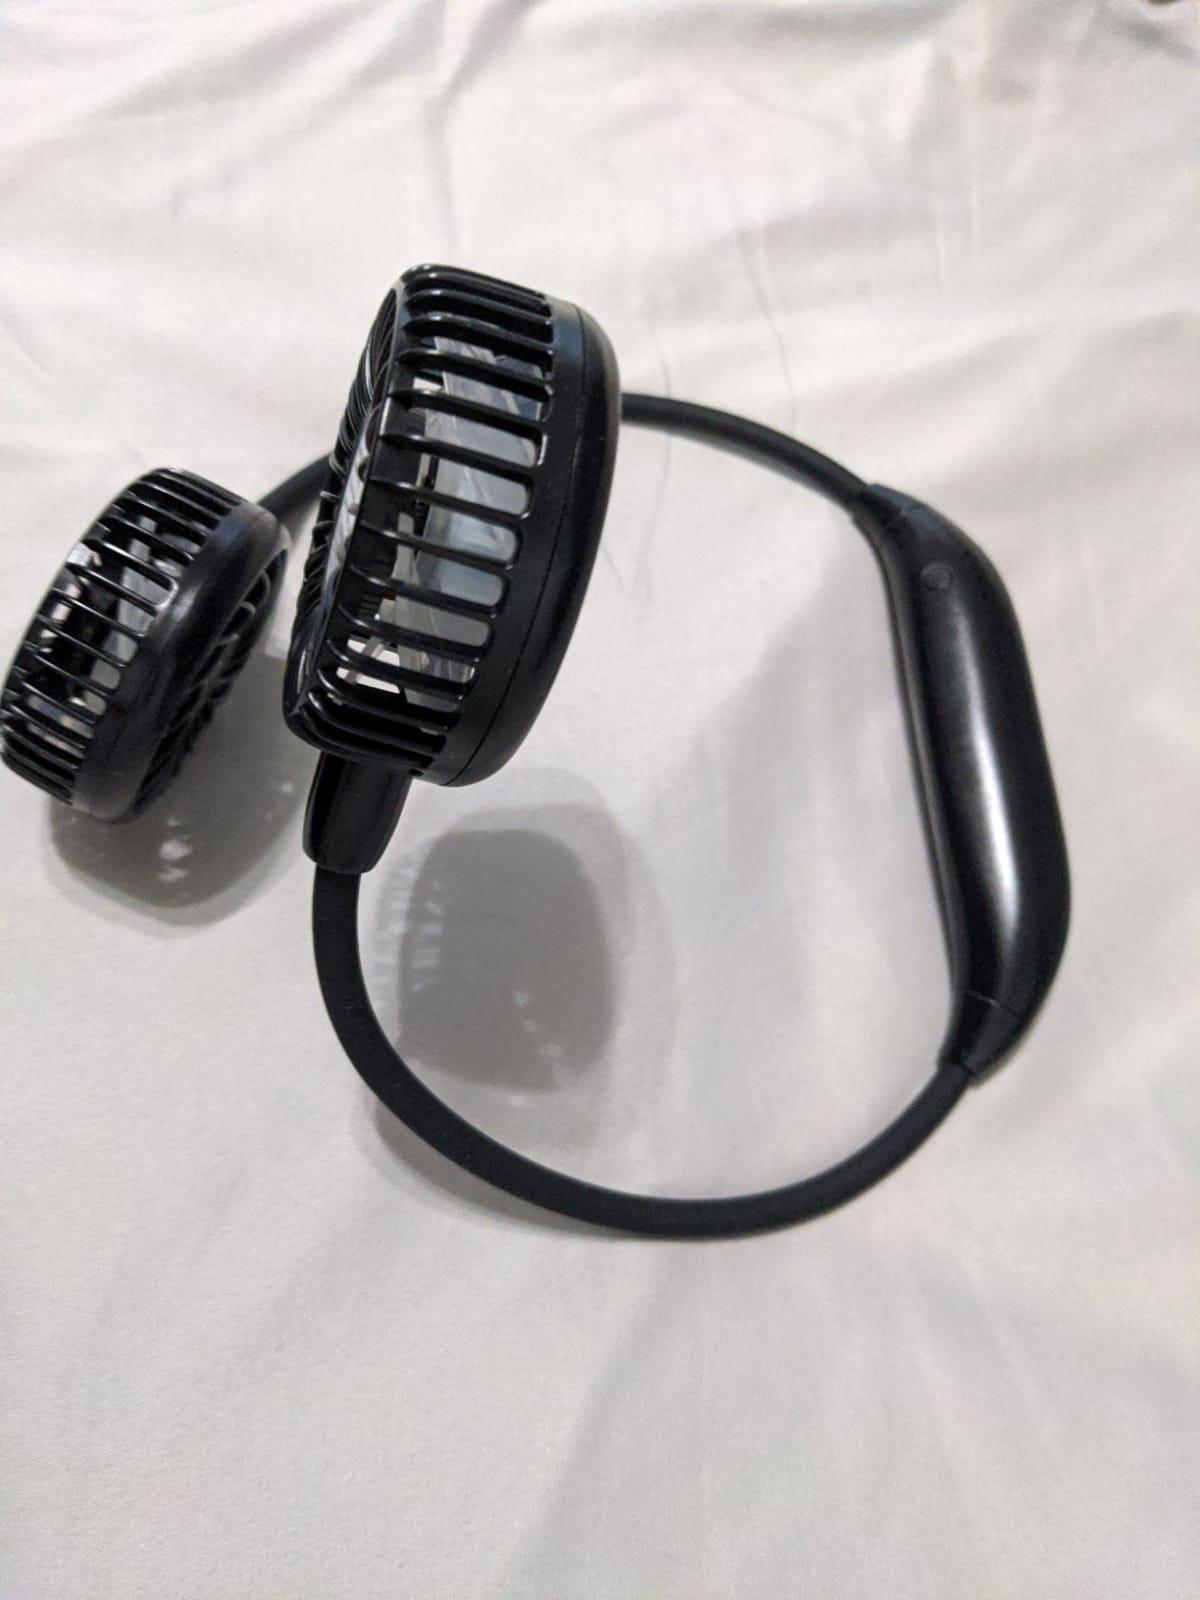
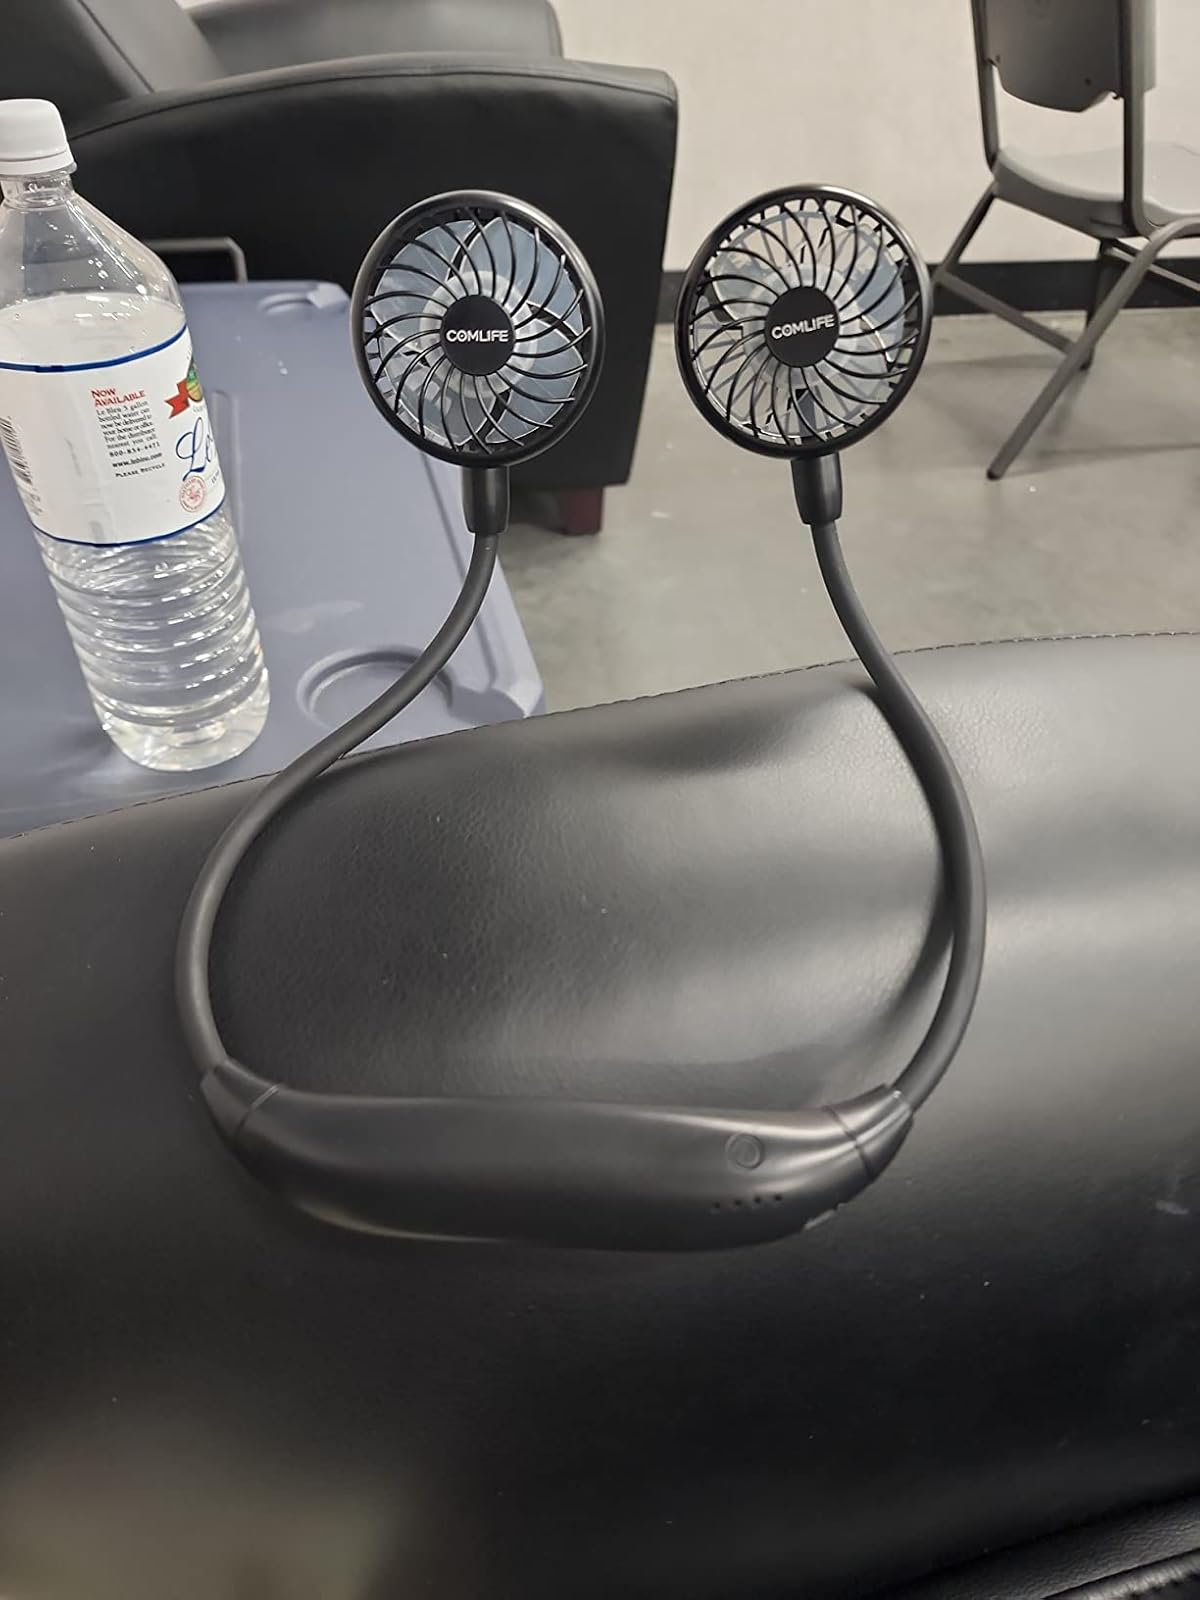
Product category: fan
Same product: yes